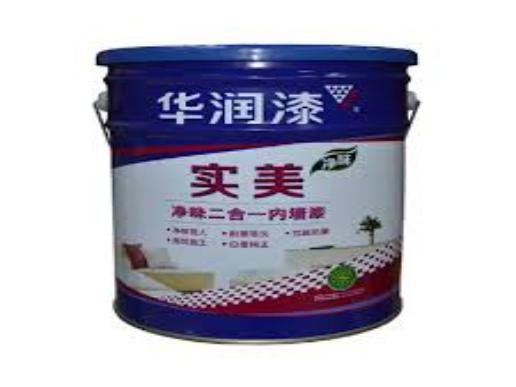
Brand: huarun
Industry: Others